All About Accounting

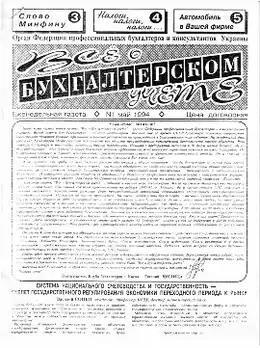
Front Page of first issue

All About Accounting "" is a semiweekly Ukrainian and Russian-language newspaper based in Kyiv (Ukraine) with a run of 93,100. Published since 1994.